Japanese cruiser Kumano

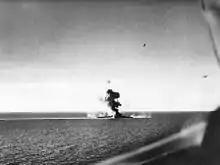
"Kumano" under attack, 26 October 1944

She returned to service on 4 November, departing Manila for Taiwan as part of the escort for Convoy Ma-Ta 31. On 6 November 1944 off Cape Bolinao, Luzon, the convoy came under attack by a U.S. submarine wolfpack consisting of , , , and .